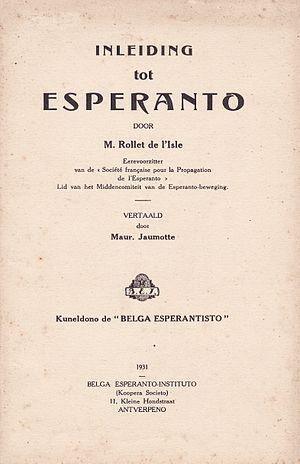
Charles Dominique Maurice Rollet de l'Isle est un ingénieur hydrographe de la marine français.